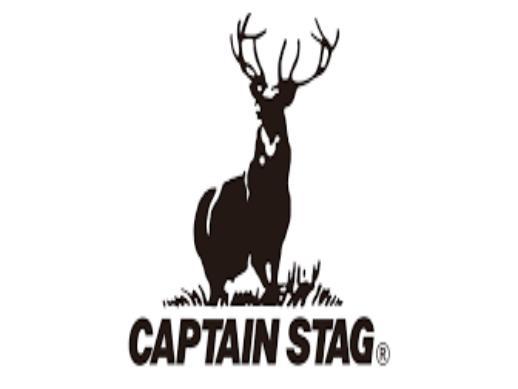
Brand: captain stag
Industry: Necessities